Honey Butter Chips

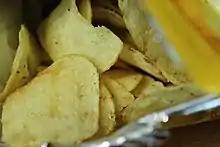
A bag of Honey Butter Chips

The Honey-Butter Craze, or "Honey Butter Yeolpung", is a craze for the Honey Butter Chip product which arose in August 2014. The formal version of Honey Butter Chip named 'Happiness Butter Potato Chips' was produced by Calbee in Japan, 2012. This honey-flavored buttery potato chip did not gain popularity in Japan and was sold for a limited period of time. However, when Honey Butter Chip was introduced in Korea by Haitai-Calbee in August 2014, its popularity exploded among young consumers and quickly spread via social networks during the last quarter of 2014 and the first quarter of 2015.